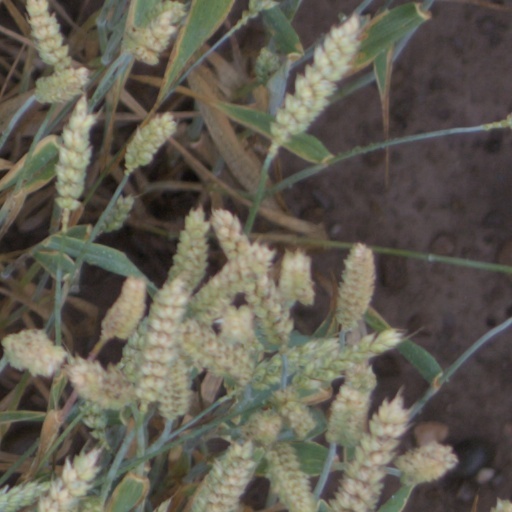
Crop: wheat